Advanced chess

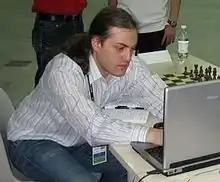
Eros Riccio

There were, therefore, a number of advanced chess tournaments online, called centaur freestyle chess tournaments.